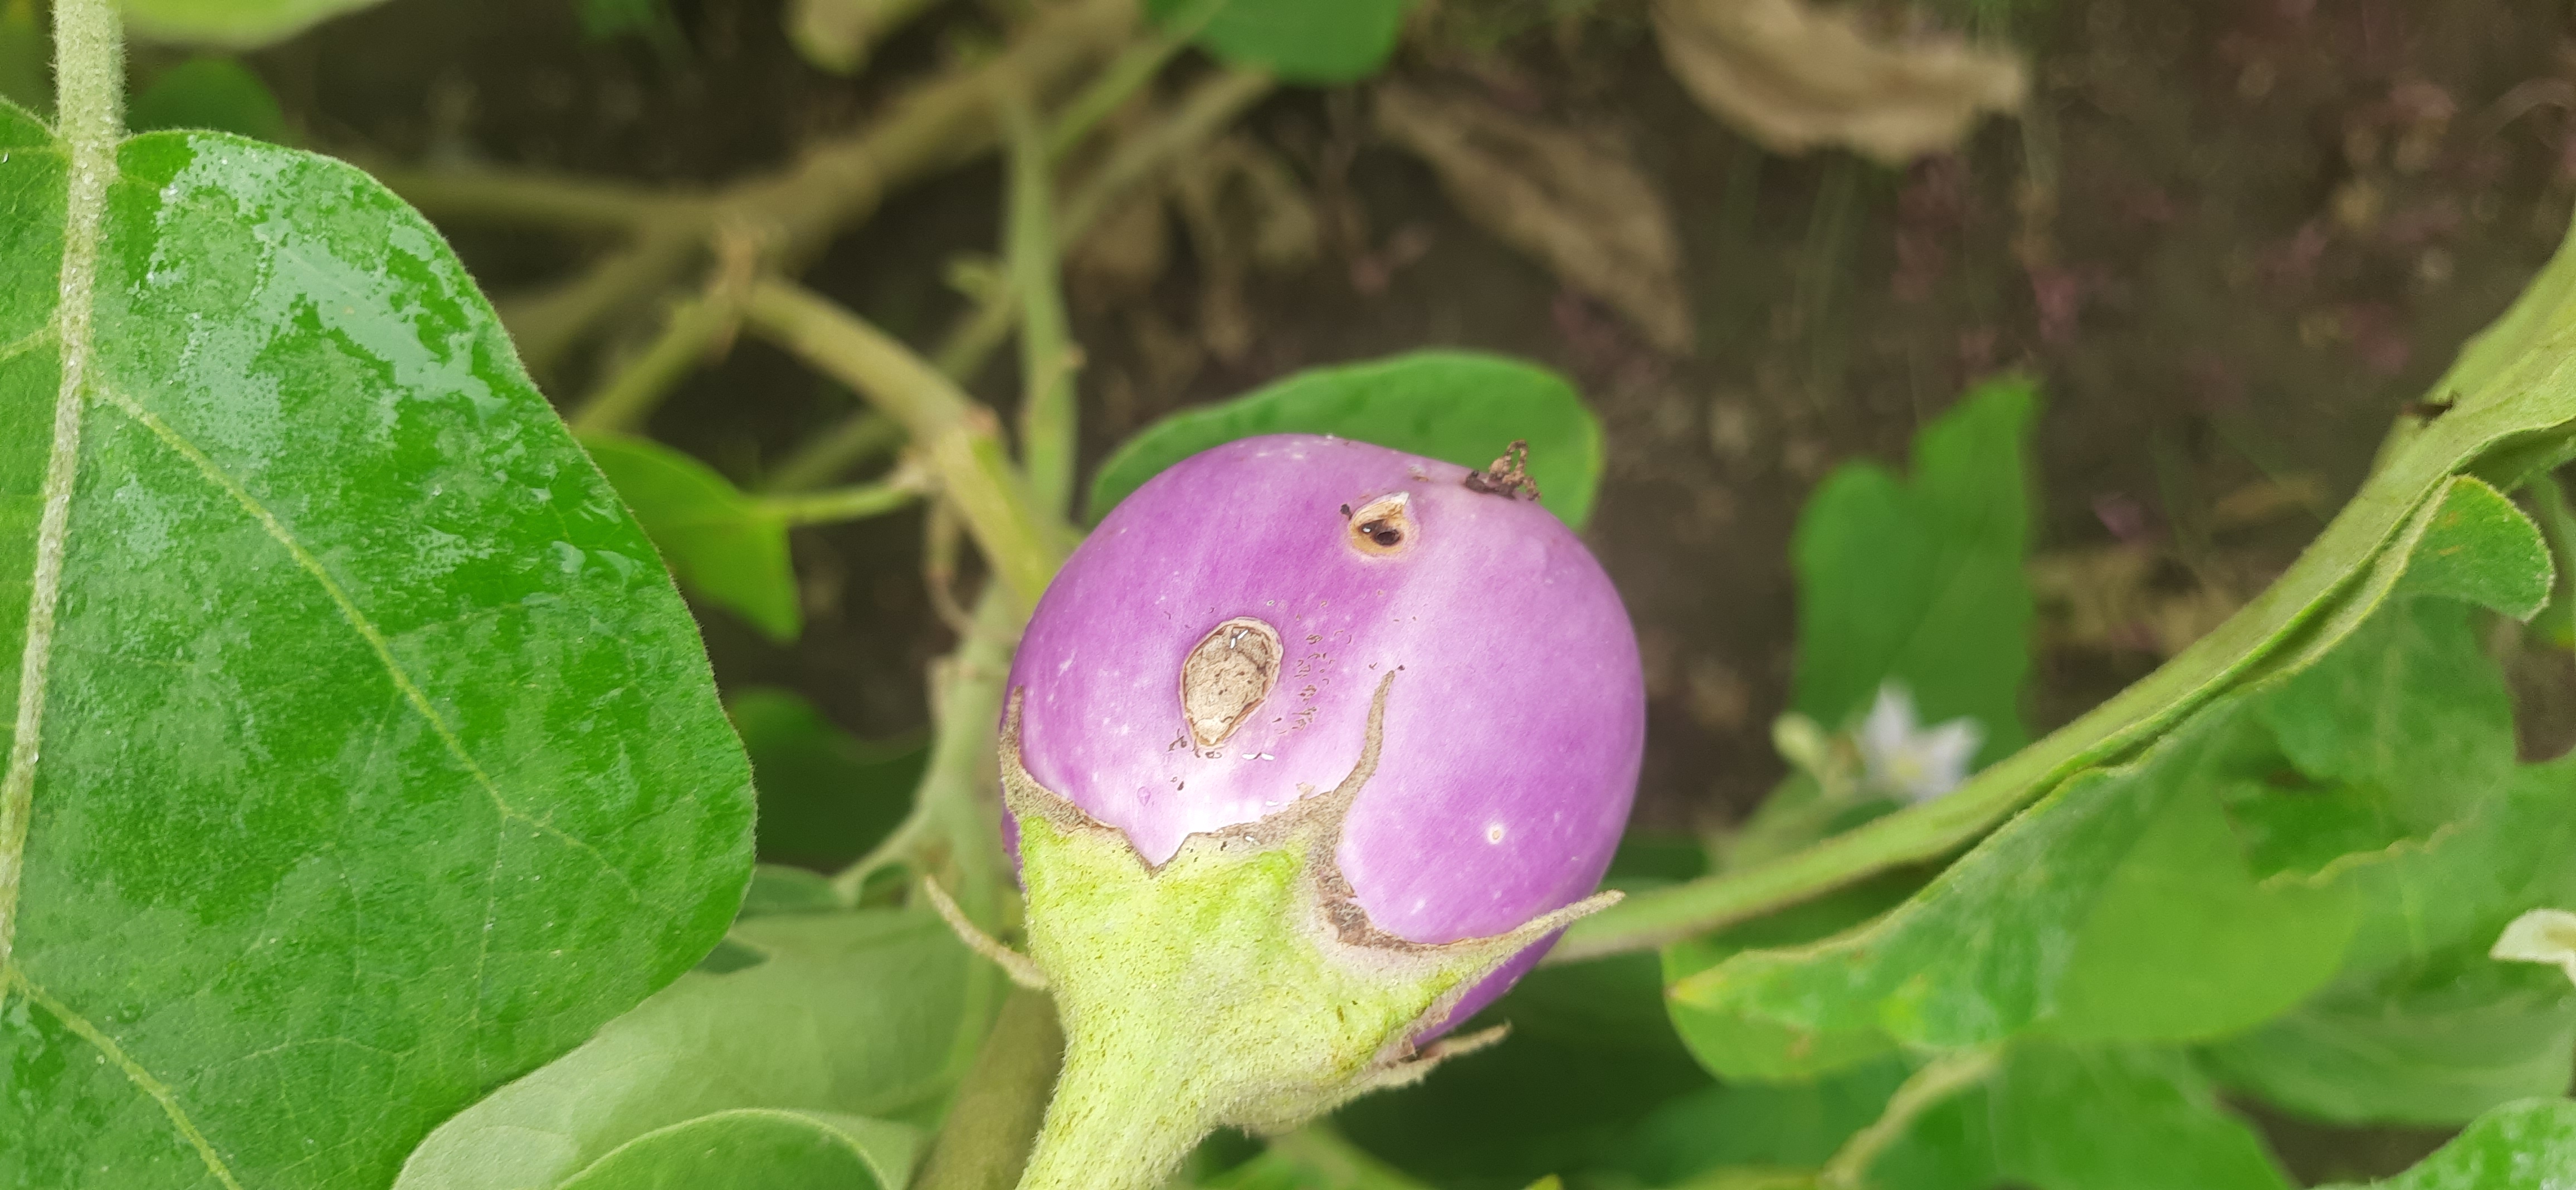
Label: Shoot and Fruit Borer